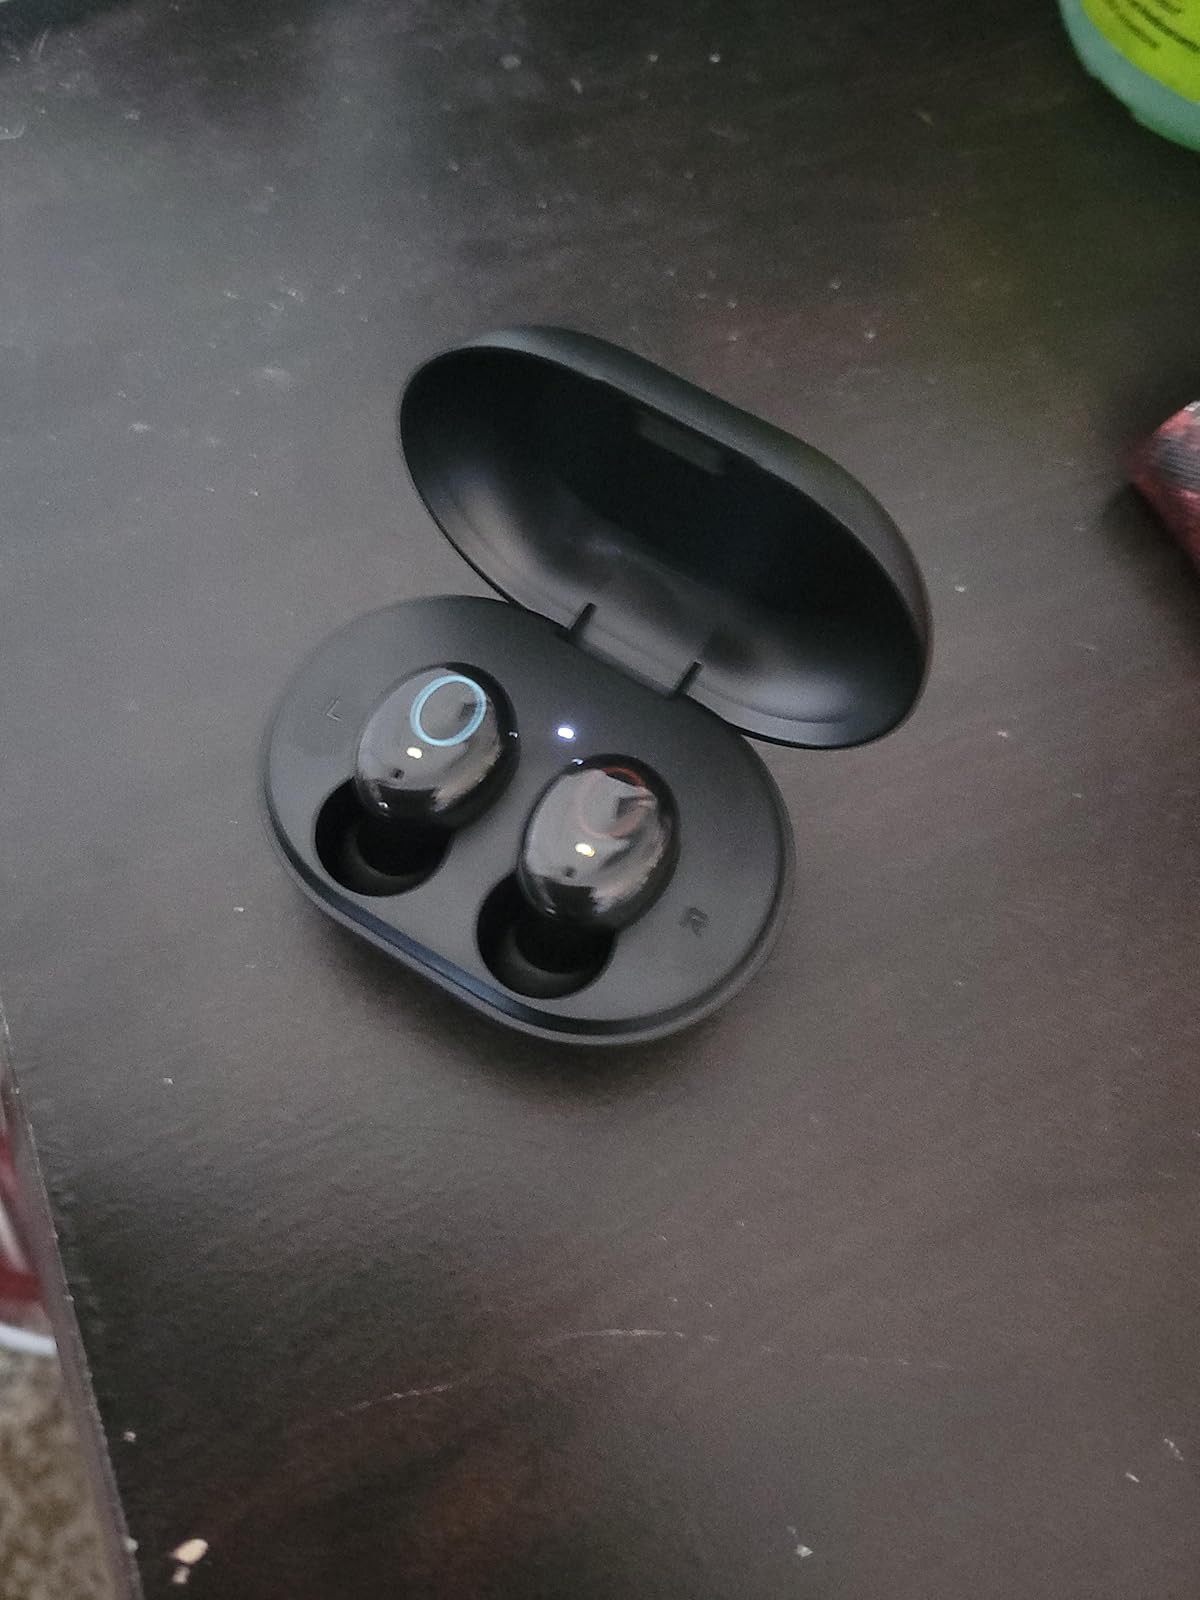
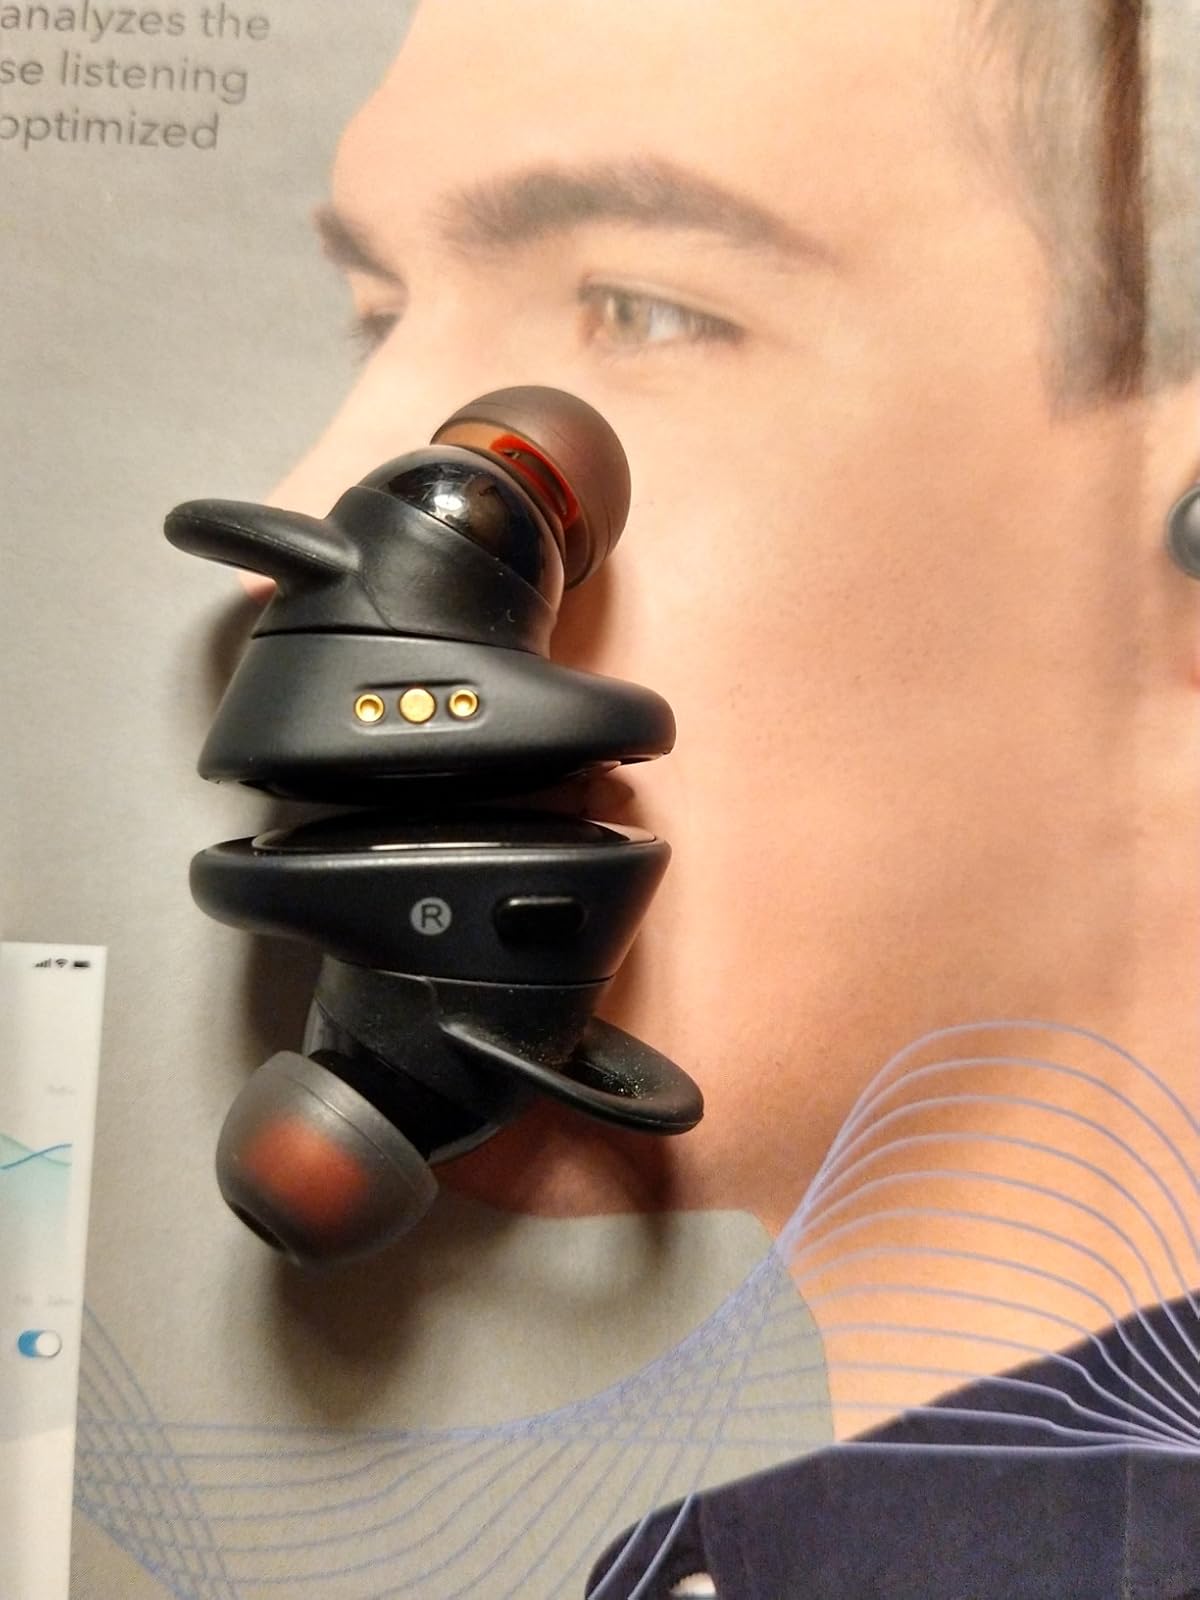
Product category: earbuds
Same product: no